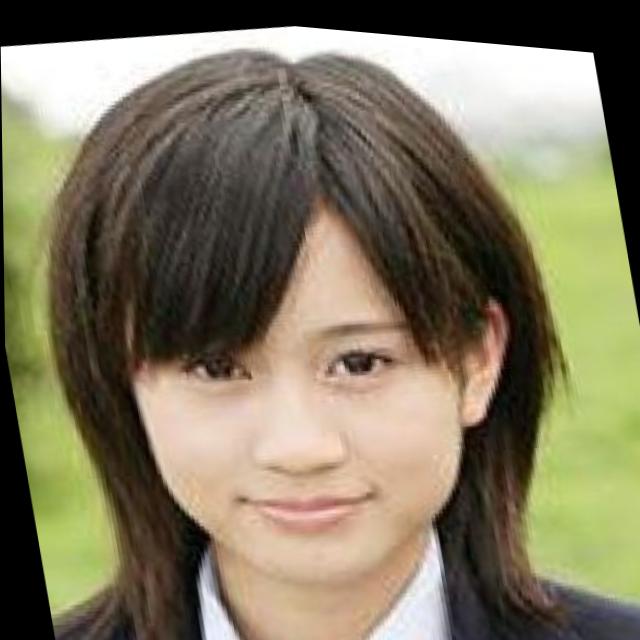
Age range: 13-20